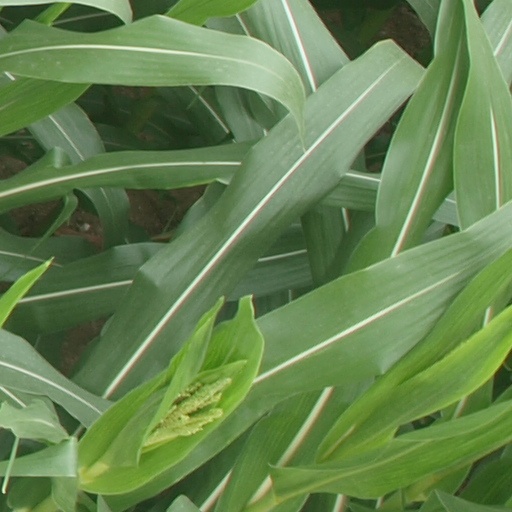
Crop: maize; corn